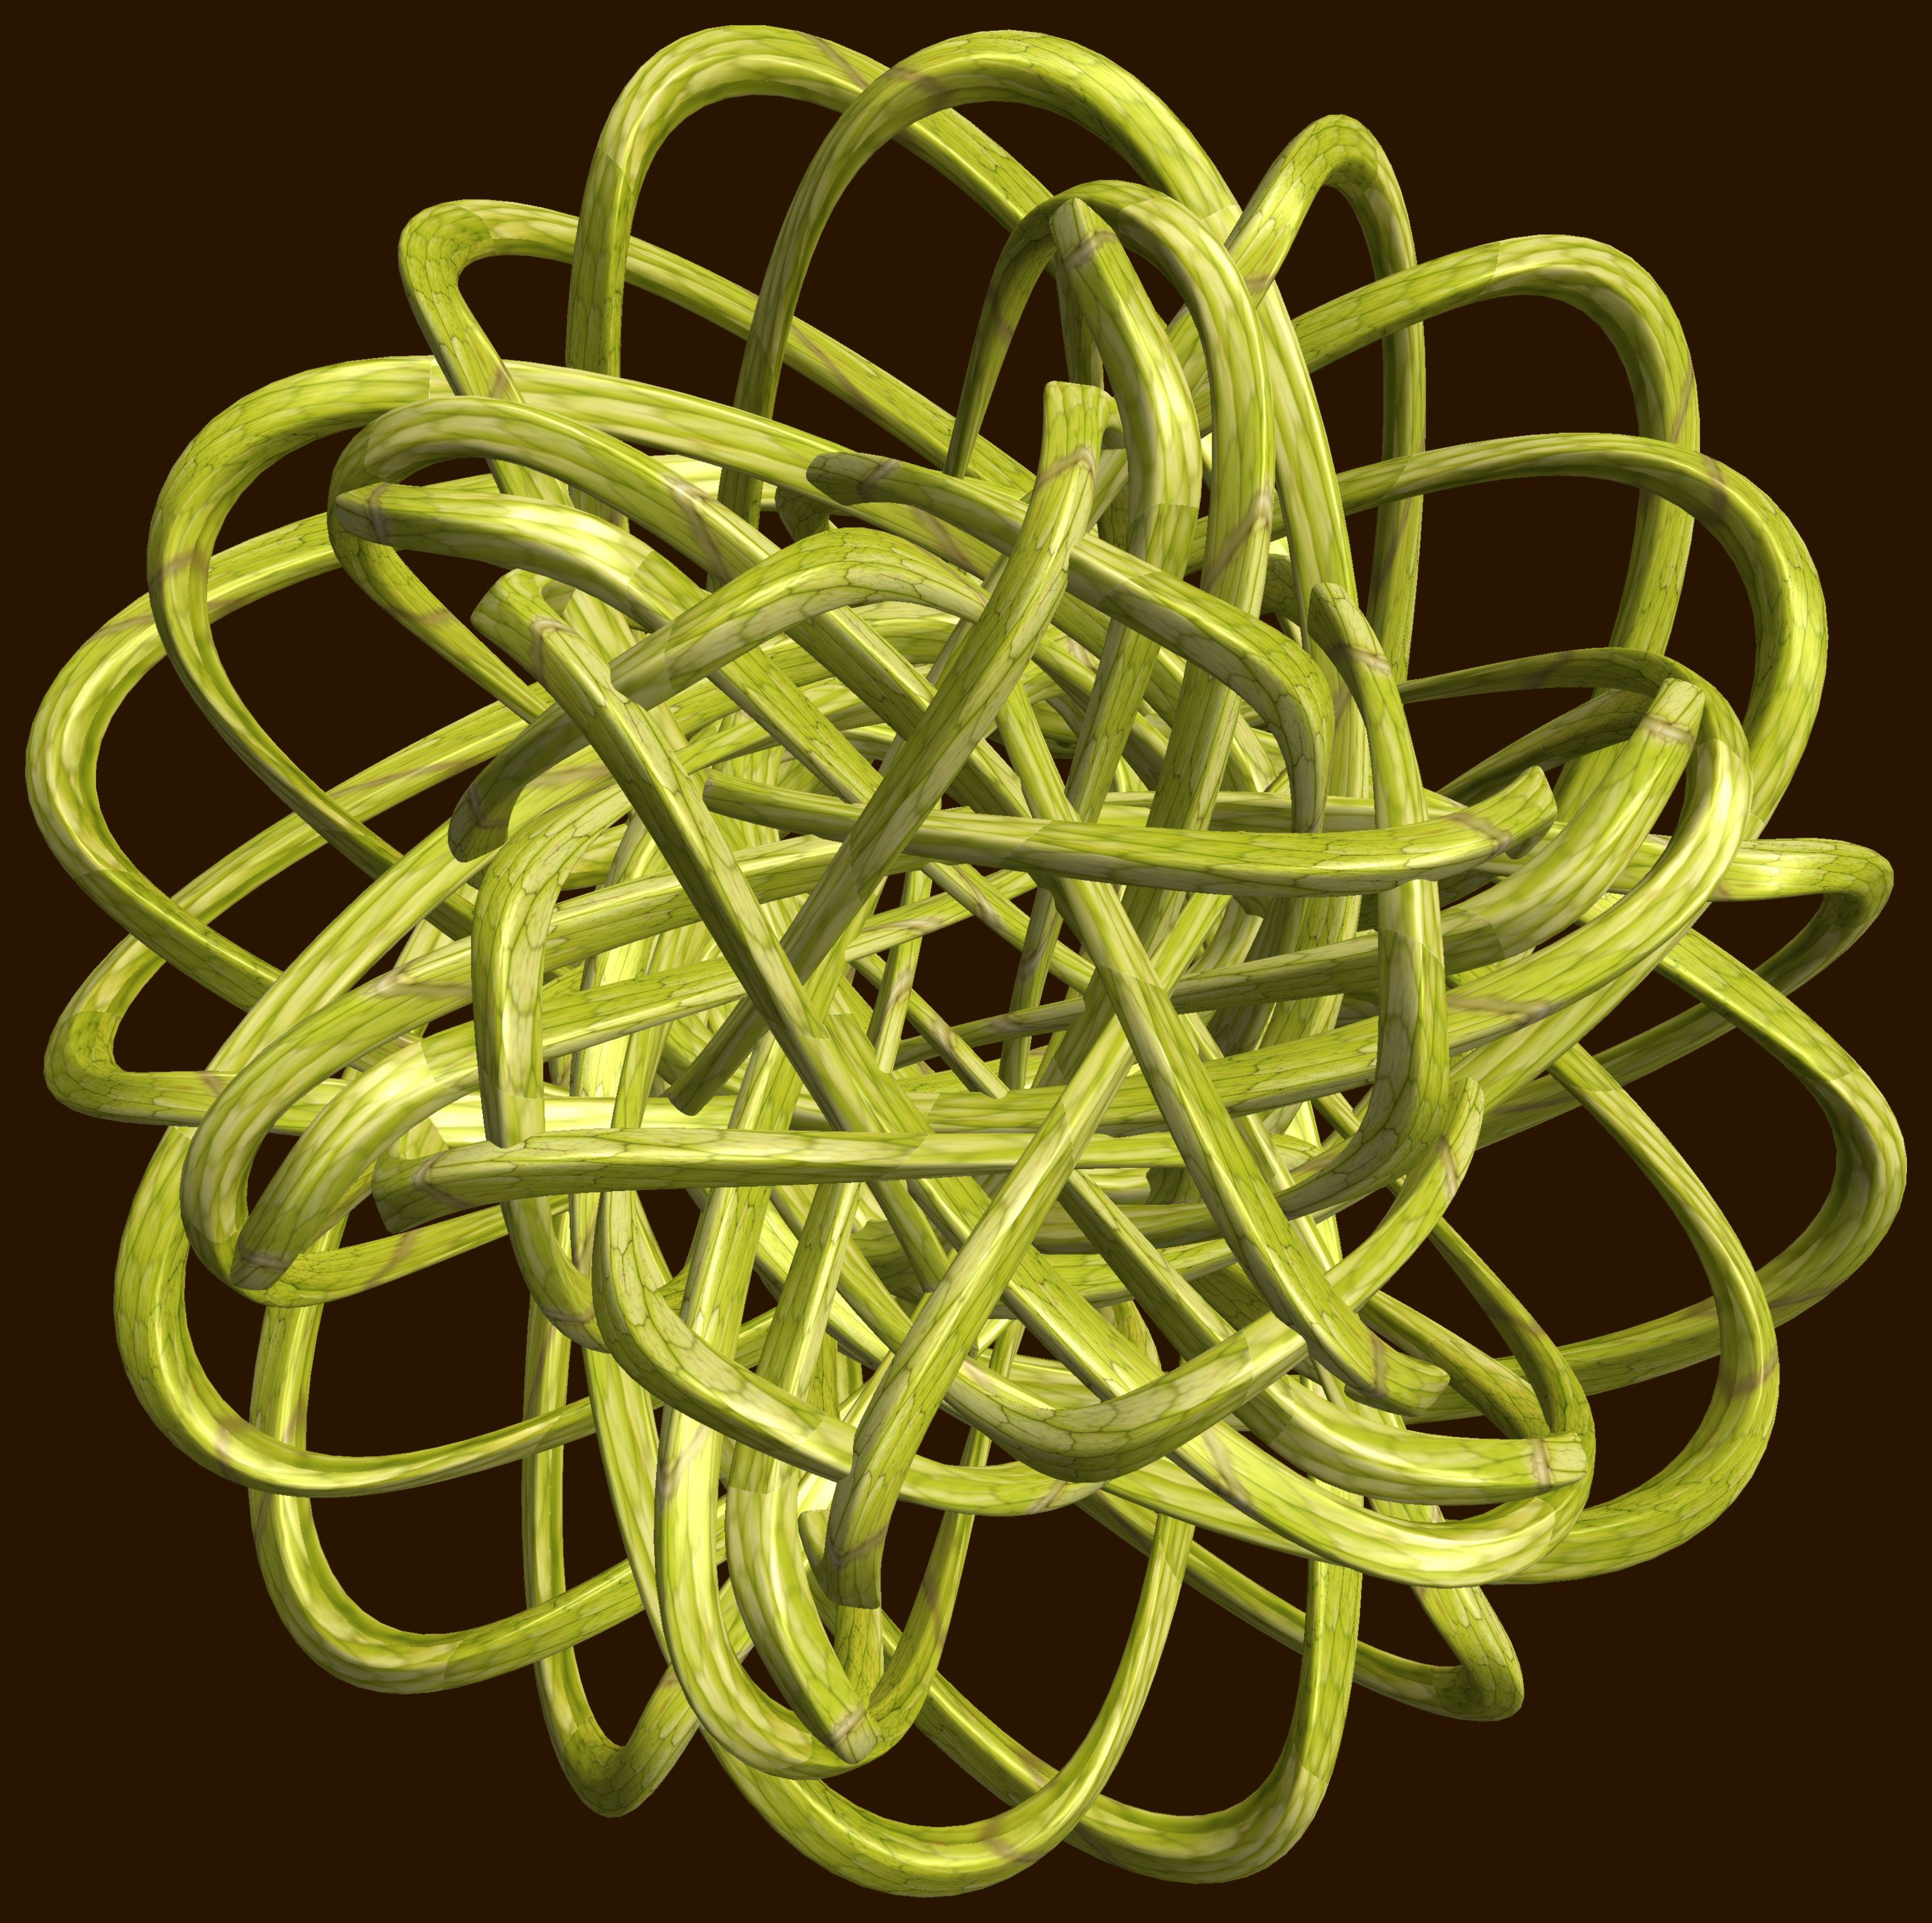
structure, texture, pattern, green, lighting, circle, font, figure, design, symmetry, 3d, graphic, rings, knot, mathematica, cg, parametricplot3d, code, program, algorithm, abstruct, mapping